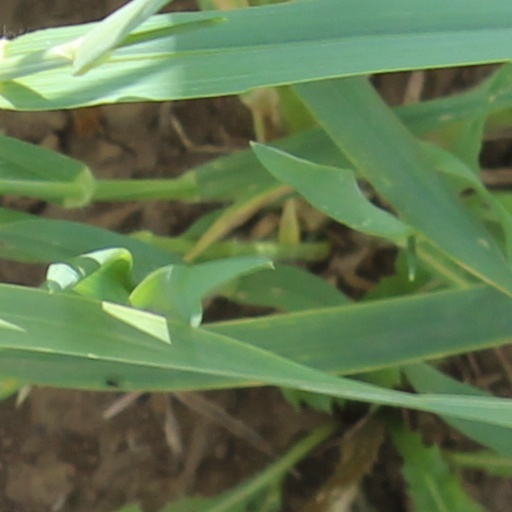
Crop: wheat